1956 in Michigan

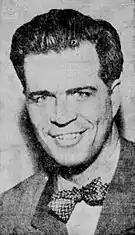
Gov. G. Mennen Williams

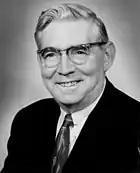
Patrick V. McNamara

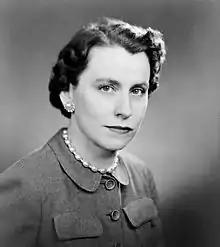
Martha Griffiths

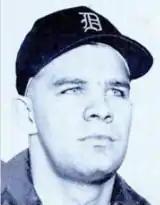
Harvey Kuenn

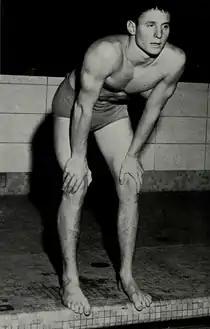
Dick Hanley of the University of Michigan

A contingent of 18 Michiganders competed for the United States in the 1956 Summer Olympics. A total 11 athletes with ties to Michigan won medals as follows: